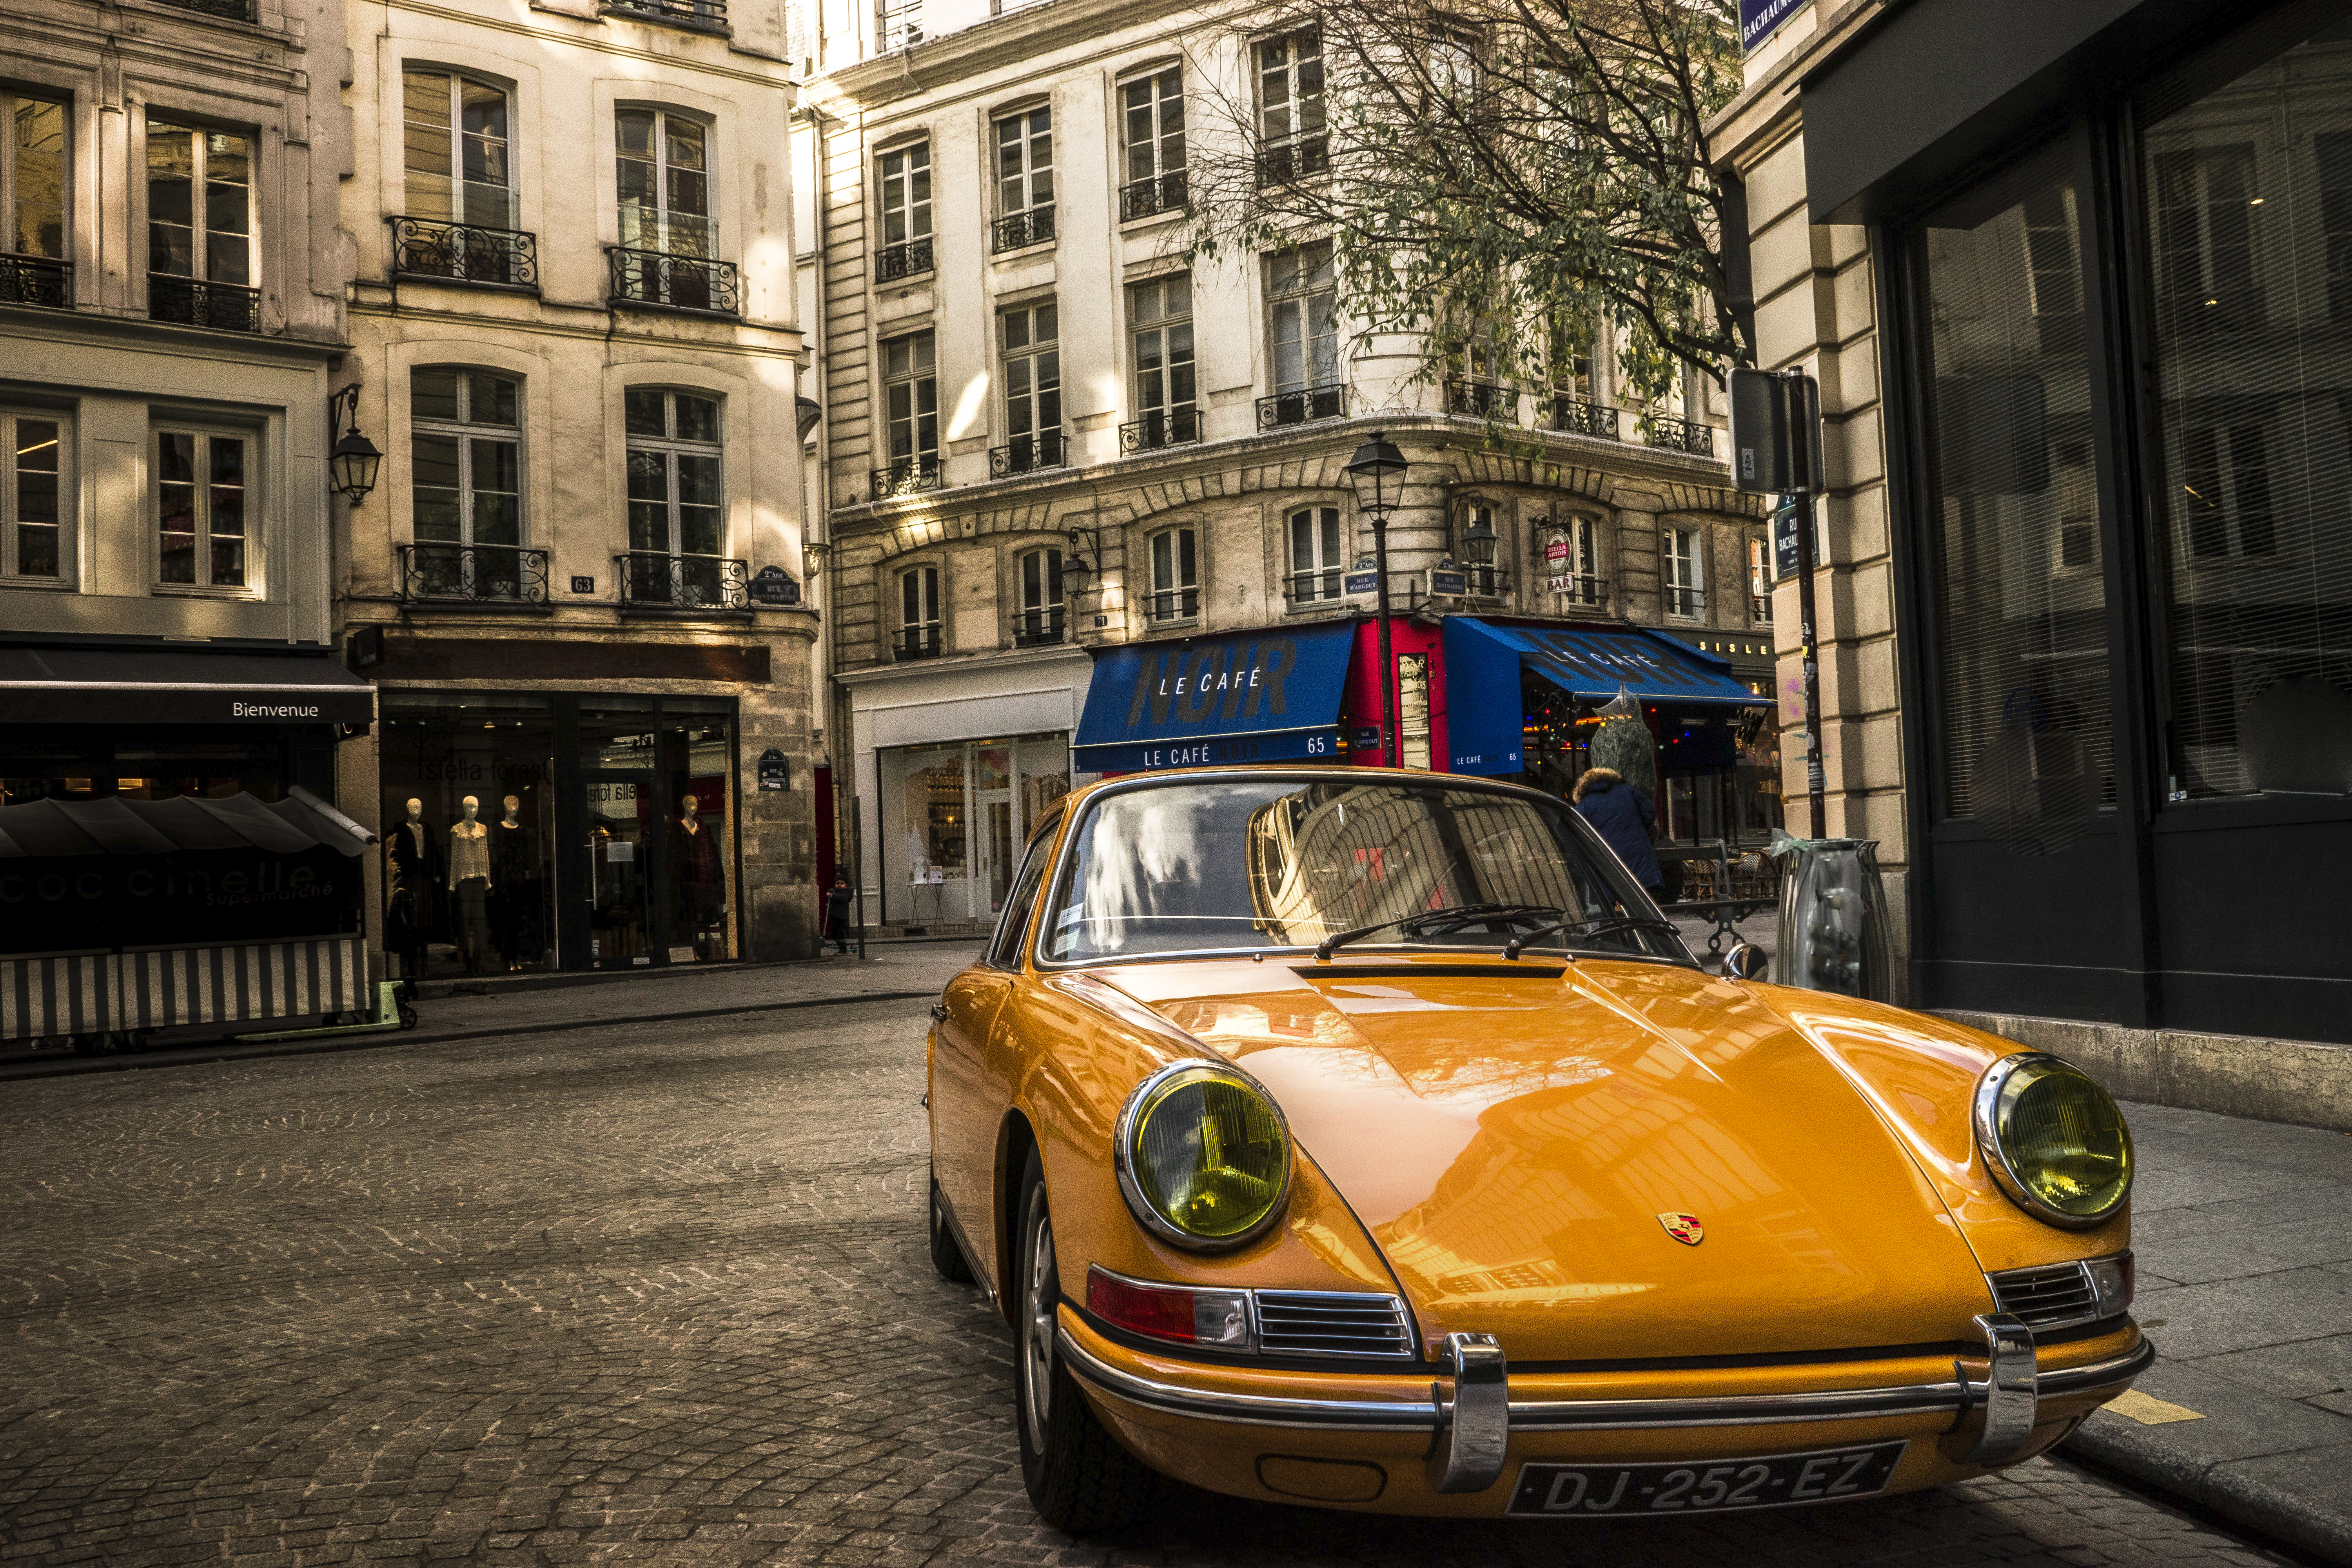
land vehicle, vehicle, car, Regularity rally, yellow, coupe, porsche 912, mode of transport, porsche 911 classic, street, taxi, automotive design, porsche, classic car, vintage car, sedan, classic, convertible, supercar, porsche 911, road, sports car, antique car, city, city car